Doris Downes

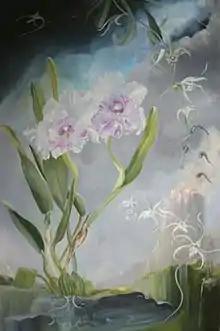
Doris Downes, "The Path to Dinorah", Oil on Linen, 2010.

Doris Downes (born 1961, Doris Raley Downes) is an American botanical artist, painter of natural history, and a writer for the Environmental Governance Institute. She also works in Interactive Design, and was Creative Director at Sotheby's, before becoming a full-time artist in 2003. She is also the literary executor to Robert Hughes.